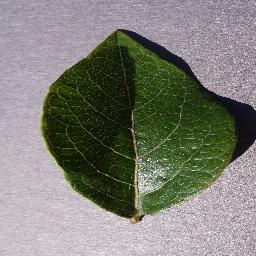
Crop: blueberry
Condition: healthy